Traunstein

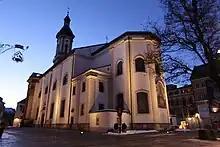
St. Oswald's Church, Market Square, Traunstein (It was home to a pectoral cross worn by Pope Emeritus Benedict XVI until it was stolen in June of 2023)

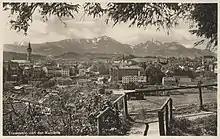
Traunstein in 1930. View of the town from the North. The Hochfelln and Hochgern mountains in the background.

Traunstein is a town in the south-eastern part of Bavaria, Germany, and is the administrative center of a much larger district of the same name. The town serves as a local government, retail, health services, transport and educational center for the wider district.